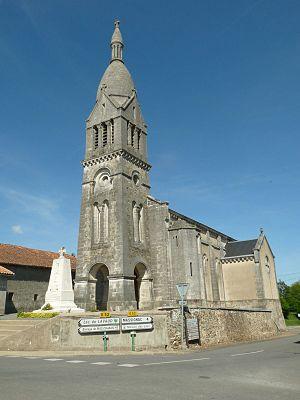
église de Lésignac-Durand, Charente, France
Lésignac-Durand est une commune du Sud-Ouest de la France, située dans le département de la Charente.